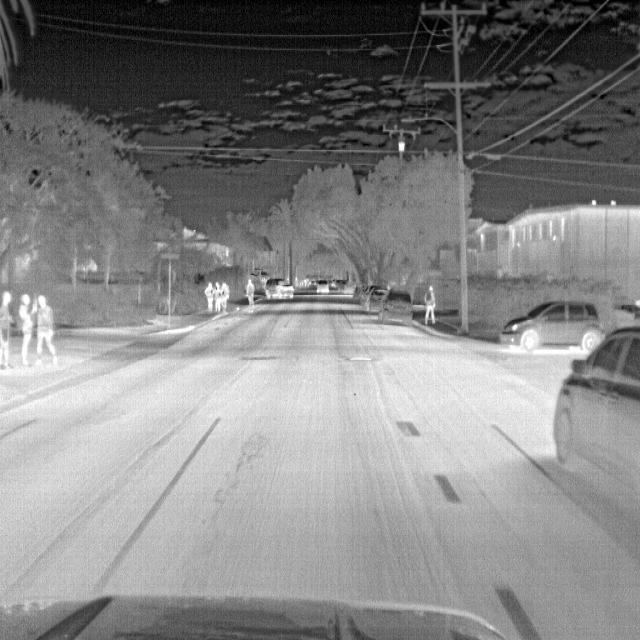
Detected objects:
label: person
label: person
label: person
label: person
label: person
label: person
label: person
label: person